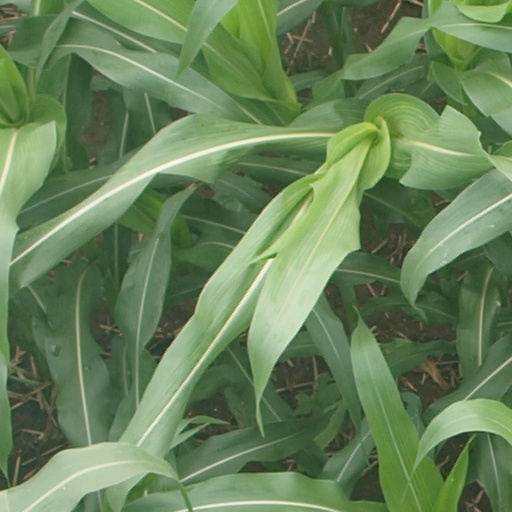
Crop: maize; corn